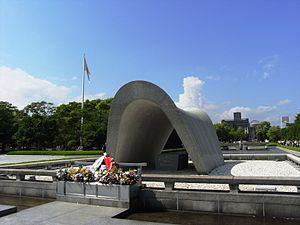
Le parc du Mémorial de la Paix de Hiroshima est un parc situé dans le centre-ville de Hiroshima, au Japon. Ouvert le 1ᵉʳ avril 1954, il fut créé par l'architecte Kenzō Tange afin de commémorer les victimes du bombardement atomique de Hiroshima. De nombreux bâtiments ont été construits en souvenir de l'attaque et dans l'espoir d'une paix durable.
Kenzō Tange, né à Osaka le 4 septembre 1913, élevé à Imabari, dans la préfecture d'Ehime, mort à Tokyo le 22 mars 2005, était un architecte et urbaniste japonais.